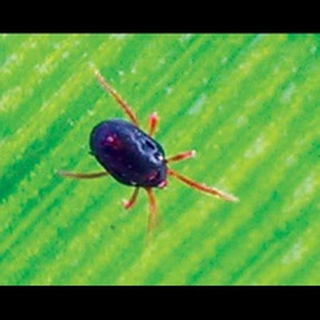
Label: wheat_mite